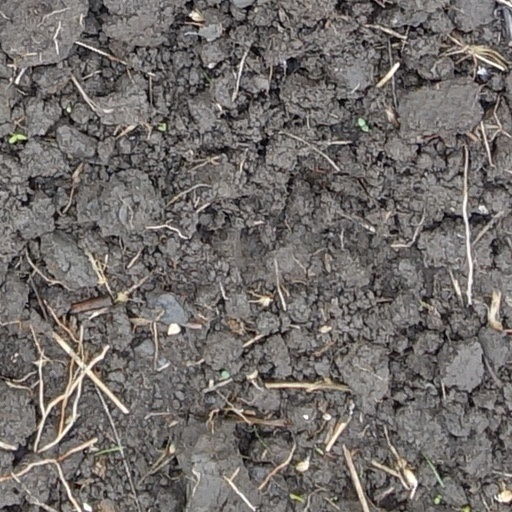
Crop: wheat